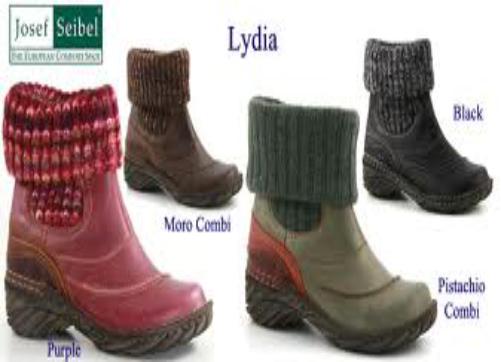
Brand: Josef Seibel
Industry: Clothes